Louis-François Cassas

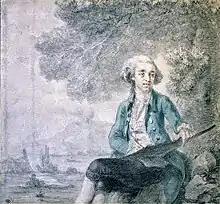
Portrait by Dominique Vivant Denon, 1786

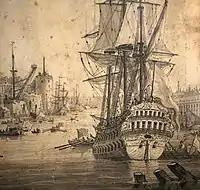
Detail of Brest, Penfeld harbour in 1777, by Louis-François Cassas.

Louis-François Cassas (June 3, 1756 – November 1, 1827) was a French landscape painter, sculptor, architect, archaeologist and antiquary born at Azay-le-Ferron, in the Indre Department of France. His father was an artisan in the office of the "Ponts et Chaussés", and Cassas followed him there as an apprentice draughtsman when he was only fifteen years old.